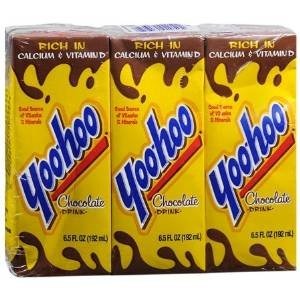
Item Name: Yoo-hoo Chocolate Milk 6.5 Fl Oz. Drink Four 3-count Packs (12)
Value: 78.0
Unit: Fl Oz

Price: 6.815